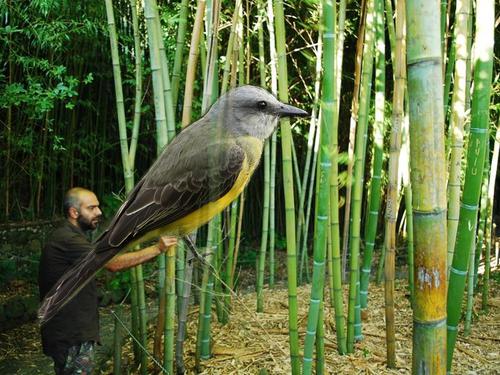
Bird species: Tropical_Kingbird
Bird type: landbird
Background: land